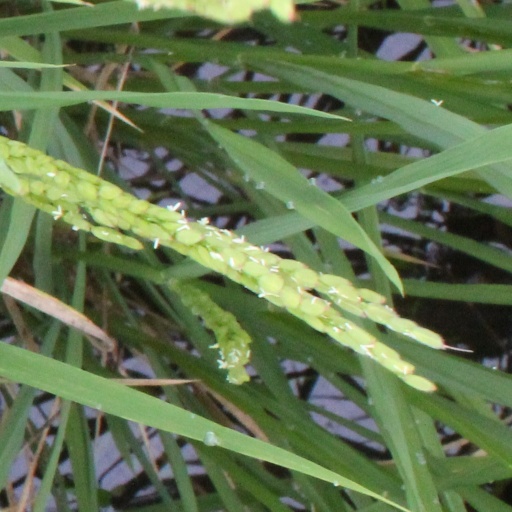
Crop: rice